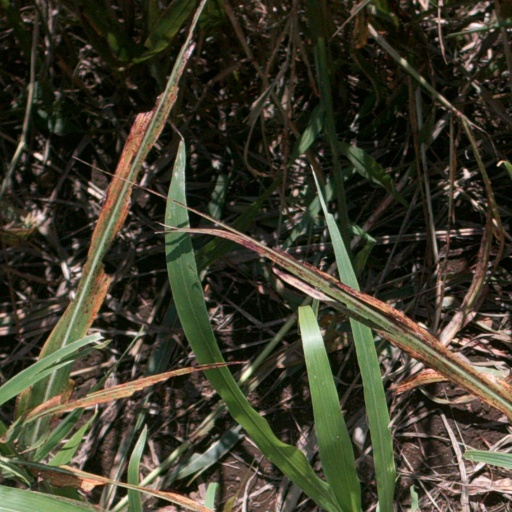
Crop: sorghum